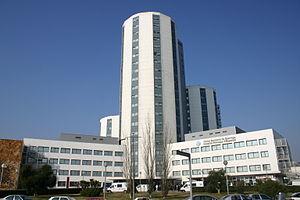
L'Hospitalet de Llobregat est une commune de Catalogne, située dans la comarque du Barcelonès et la province de Barcelone en Espagne. Elle est la deuxième ville la plus peuplée de la région catalane.